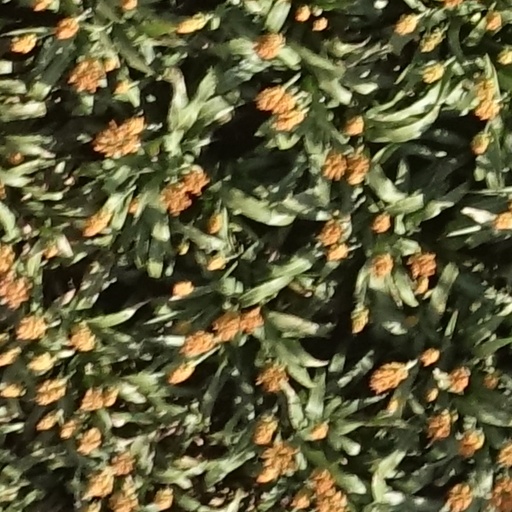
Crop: sorghum